Woodlawn Cemetery (Carbondale, Illinois)

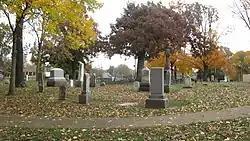

Woodlawn Cemetery is a cemetery located at 405 E. Main Street in Carbondale, which is known for hosting one of the first Memorial Day celebrations in the United States. The cemetery was established in 1854, two years before the incorporation of Carbondale. Over twenty Civil War soldiers, most of them Carbondale natives, were buried in the cemetery during the war. In April 1866, three Civil War veterans from Carbondale organized an event to honor the dead soldiers and decorate their gravesites; this event was one of the earliest observations of Memorial Day. The event included a speech by General John A. Logan, who in 1868 called for the national observance of Memorial Day as commander-in-chief of the Grand Army of the Republic.